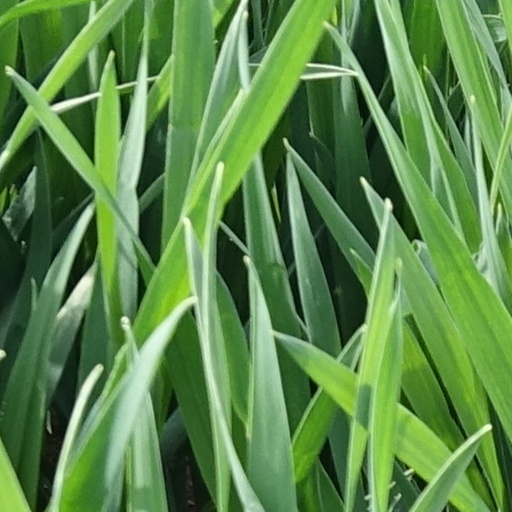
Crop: wheat